Brahma

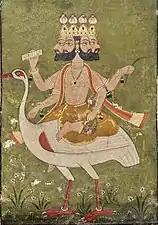
Painting depicting Brahma on a Hansa, c. 1700 CE

Brahma is a Hindu god, referred to as "the Creator" within the Trimurti, the trinity of supreme divinity that includes Vishnu and Shiva. He is associated with creation, knowledge, and the "Vedas". Brahma is prominently mentioned in creation legends. In some "Puranas", he created himself in a golden embryo known as the Hiranyagarbha.